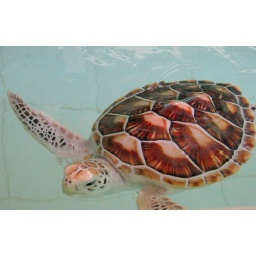
Bigger turtles are in deeper tanks. One-year-old green turtle at the turtle conservation project, Koh Mannai, Thailand.